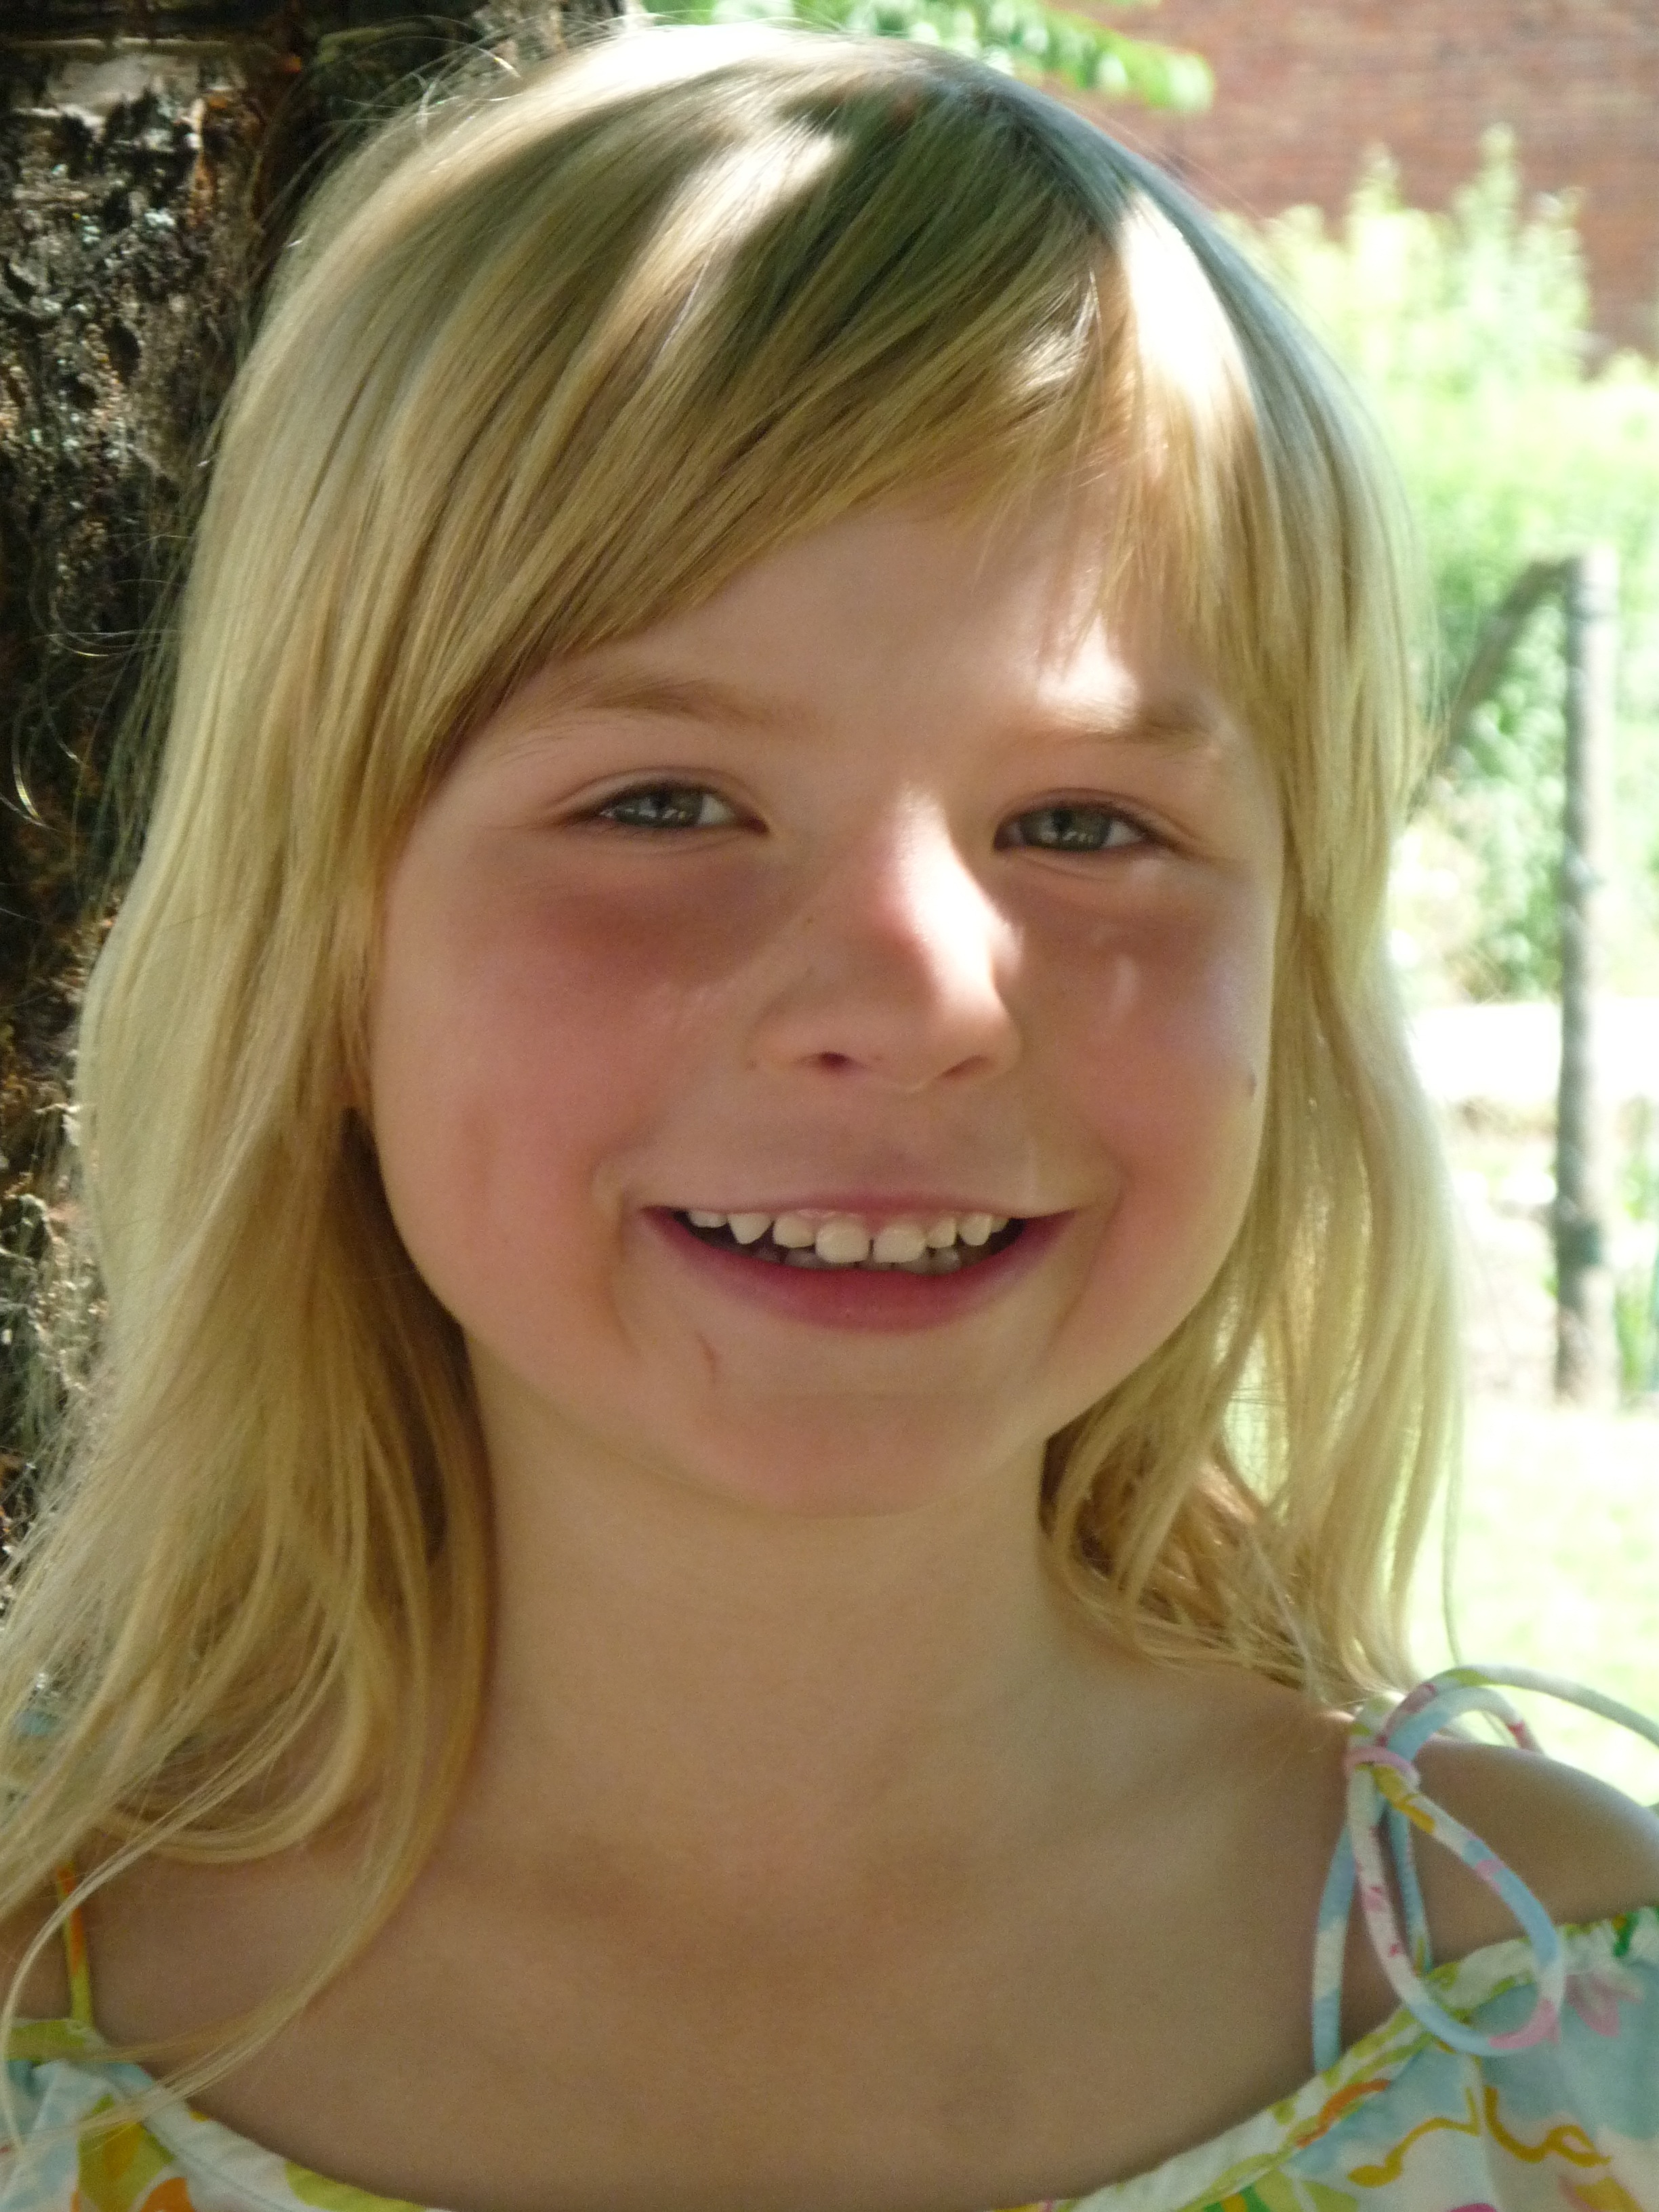
person, girl, hair, summer, portrait, child, lady, facial expression, hairstyle, smile, laugh, long hair, cheerful, face, nose, happy, toddler, eye, head, skin, blond, organ, laughter, tooth, brown hair, milk teeth, portrait photography, child model